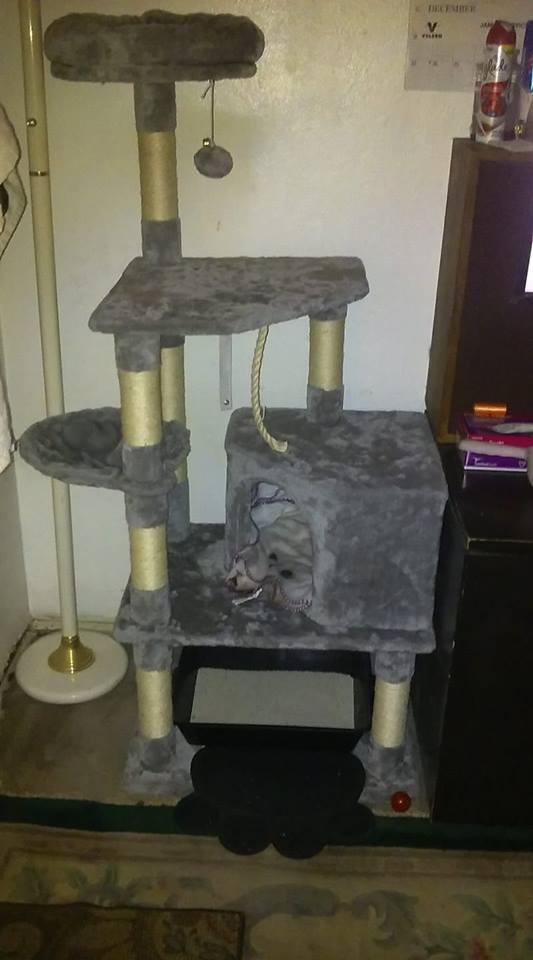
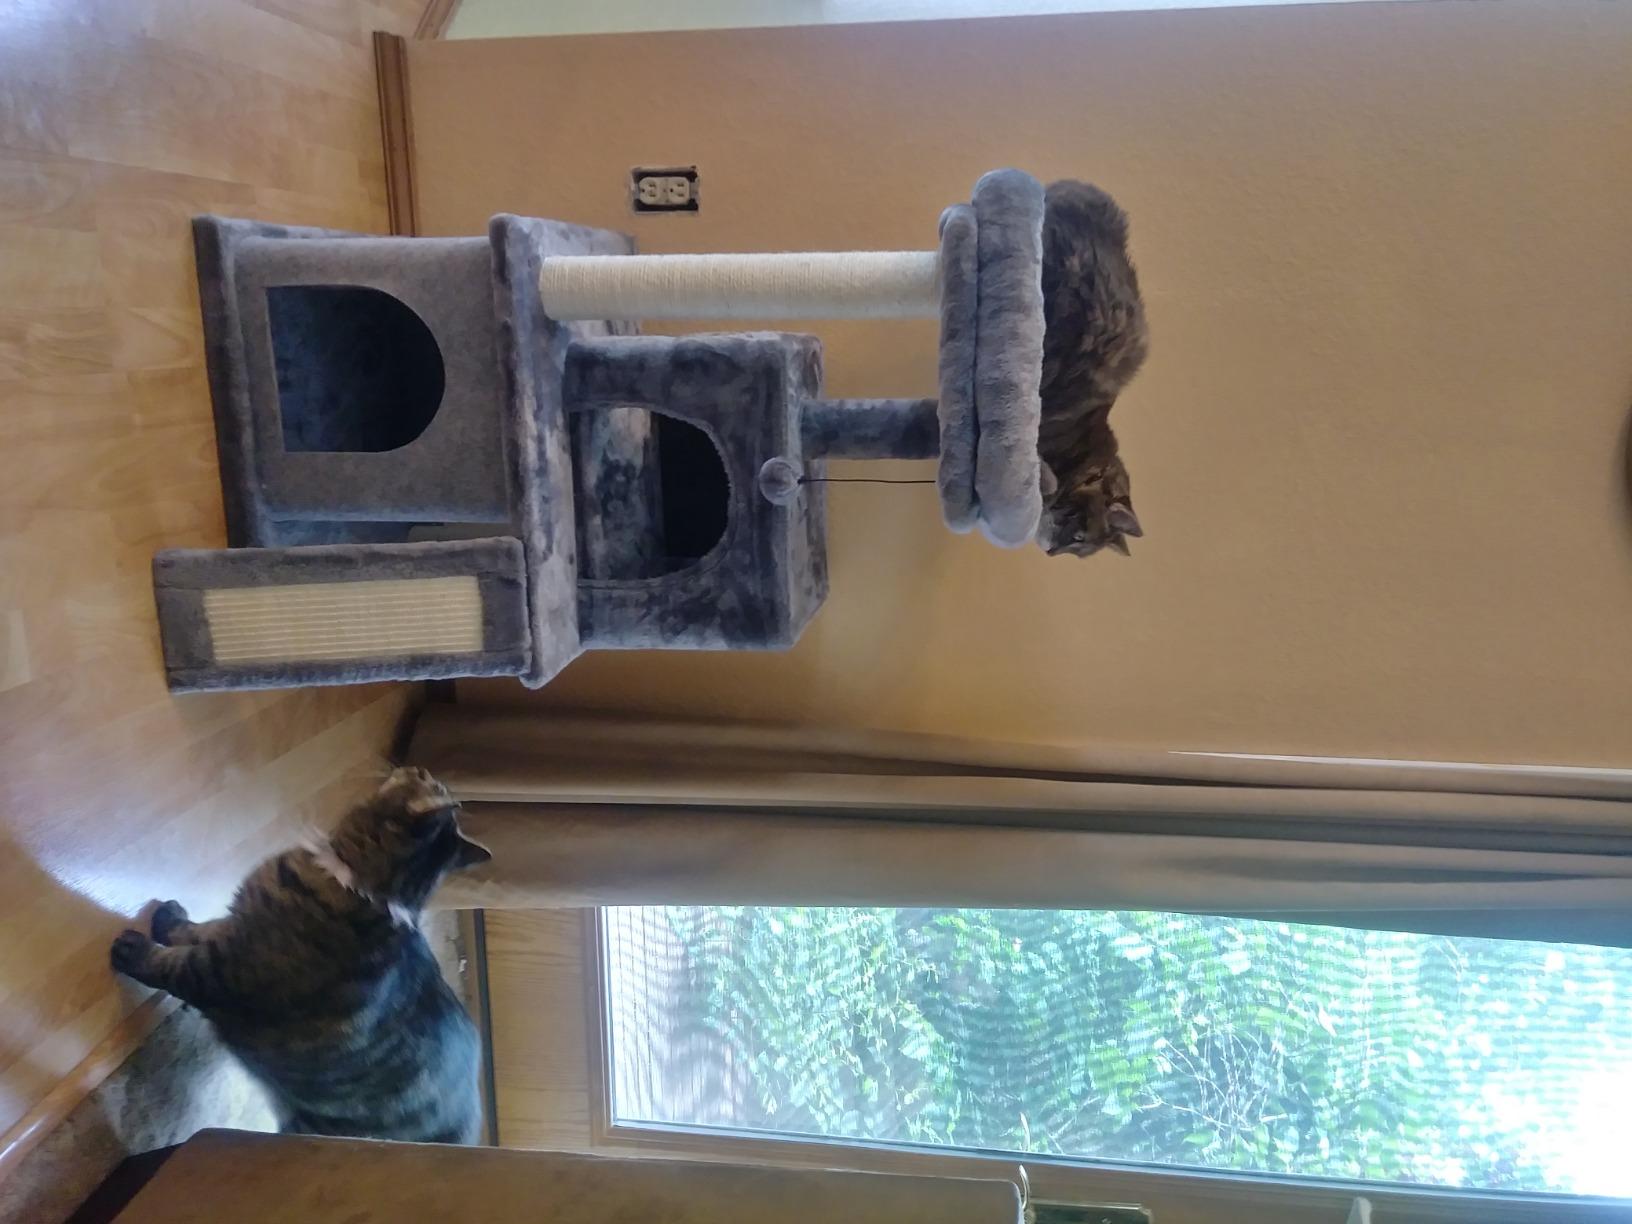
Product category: items_cat tree
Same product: no